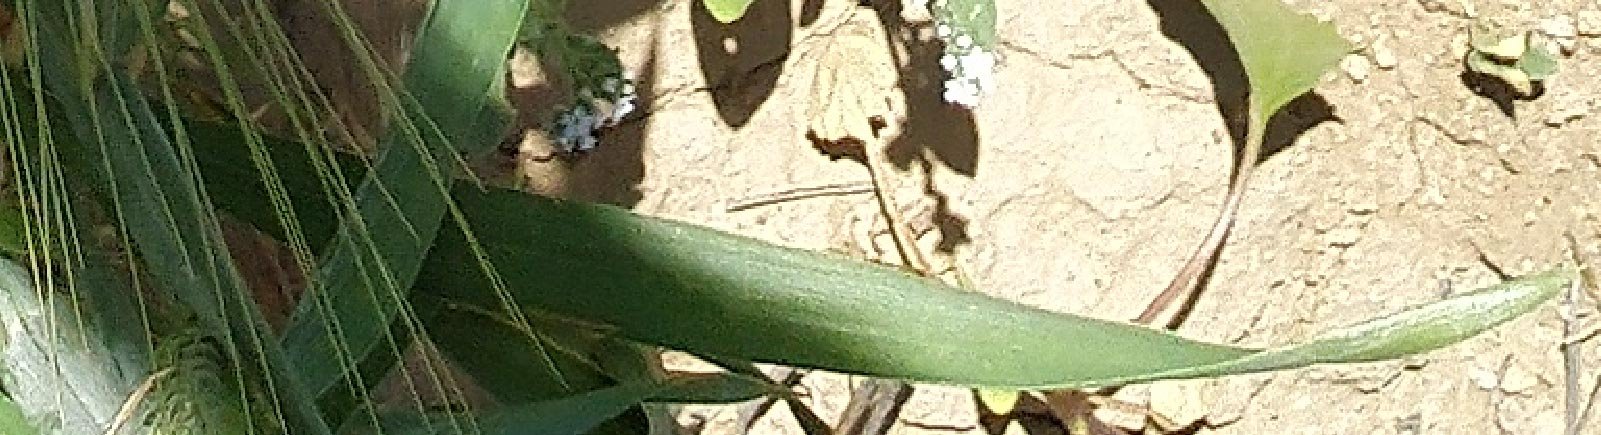
Label: Wheat___Healthy